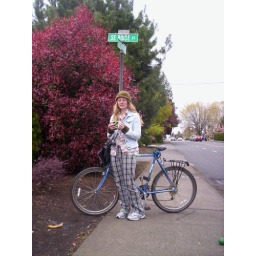
inexplicable knitting scavenger hunt: with bike in front of street sign = 2 pts